Ghost Stories Tour

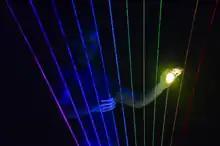
Guy Berryman using a laser harp while the band perform "Midnight" at Sony Studios, Culver City

The band used a different set list for every show and, unlike previous tours, did not divided them into sections. For the performance at Sony Studios (which was later released on "Ghost Stories Live 2014"), they played singles "Paradise" and "Clocks"; followed them with all standard edition tracks from the tour's namesake album in order; and finished the concert with "Viva la Vida" and "Fix You". The remaining shows contained between 15 and 20 songs, combining Coldplay's back catalogue with their current material. With exception of "Another's Arms" and "O", all tracks from the new album were played in every tour date.